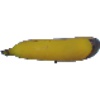
Label: Banana 1